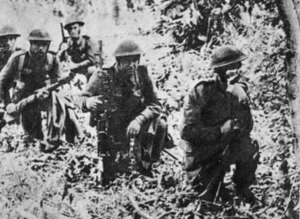
Falaise-lommen / Slaget / Lukning af hullet
Polsk infanteri rykker i dækning på Mont Ormel, 20. august 1944.
Slaget om Falaise-lommen blev udkæmpet under 2. Verdenskrig mellem 12. og 21. august 1944. Det var det afgørende slag under slaget om Normandiet. Det fik sit navn fra området omkring byen Falaise, hvor de tyske 7. armé og 5. panserarmé blev omringet af fremrykkende vestallierede styrker. Slaget kaldes også Falaise-hullet efter den korridor, som tyskerne forsøgte at opretholde, så deres enheder kunne undslippe. Slaget førte til udslettelsen af hovedparten af Tysklands styrker vest for Seinen og åbnede vejen til Paris og den tyske grænse.